C-12 highway (Spain)

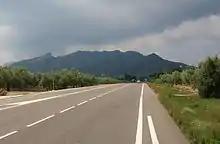
C-12 road near Rasquera with the Serra de Cardó in the background.

The C-12 is a highway in Catalonia, Spain, that connects Lleida with Tortosa and the Ebre river delta. For much of its length it runs along the lower Ebre valley. North of Lleida the road follows the Noguera valley before joining the C-13.